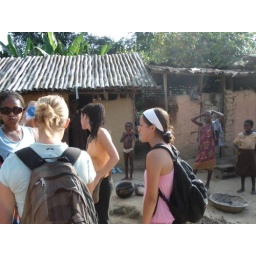
in the village on the way to the river near the Wassa Domama rock shrine(taken by Jesse P.)